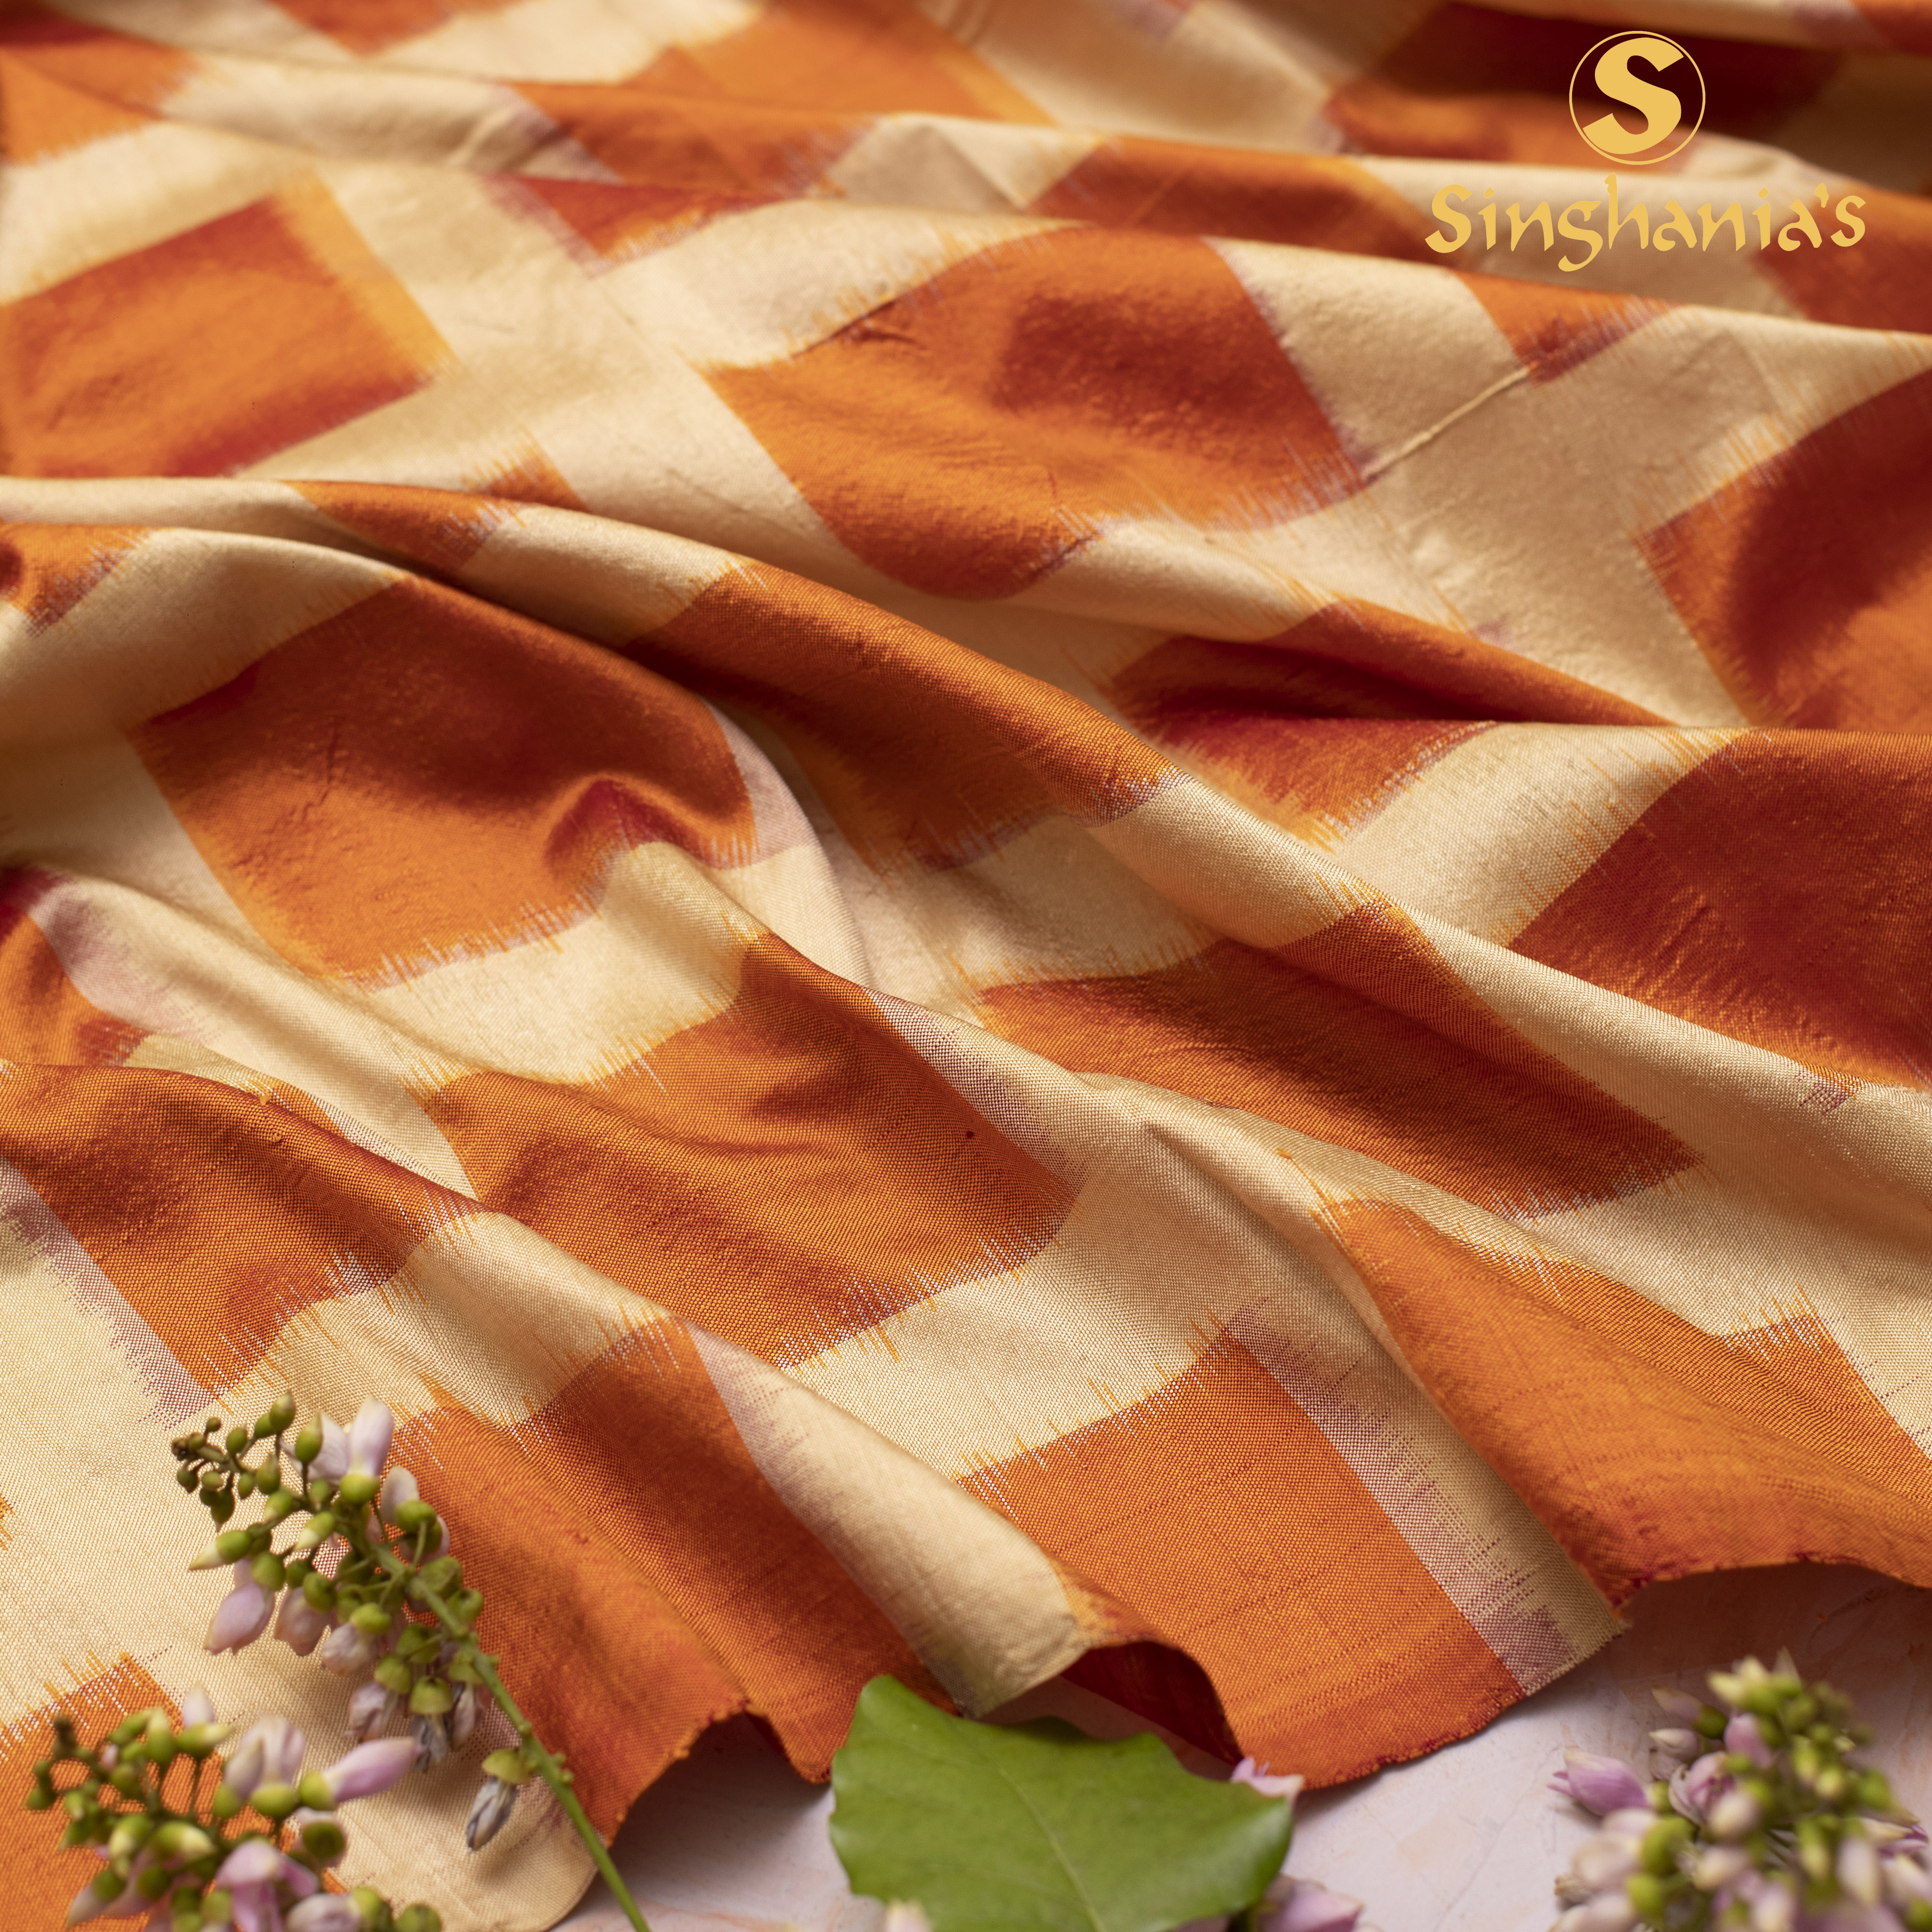
wear, textile, peach